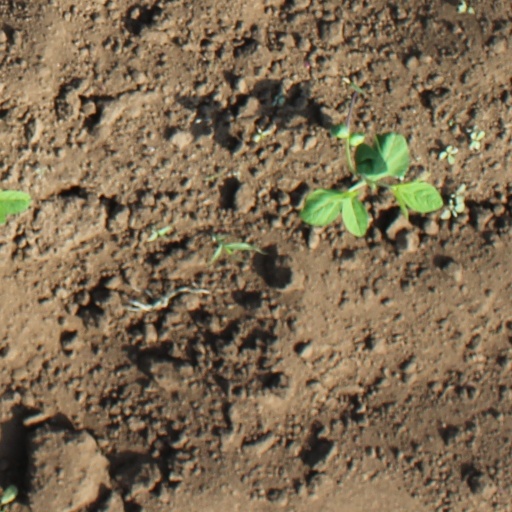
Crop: soybean